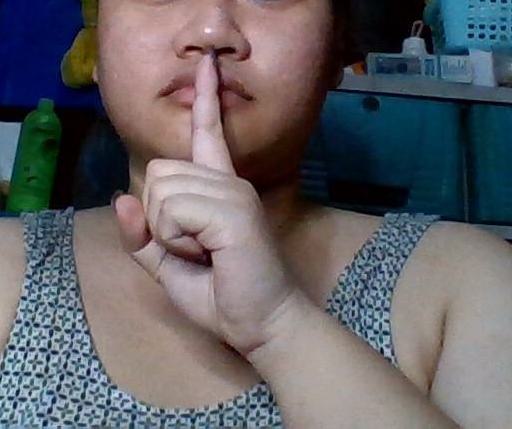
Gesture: mute